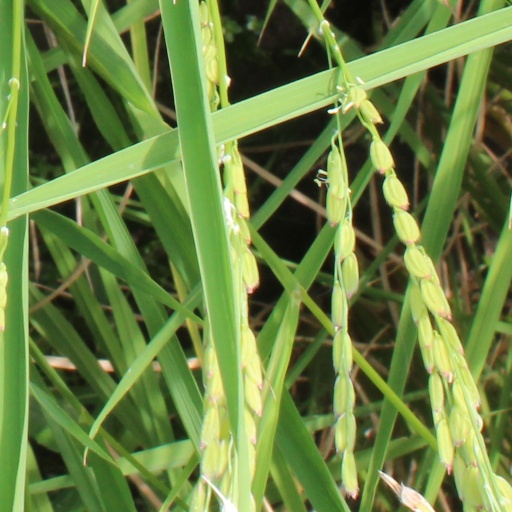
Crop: rice